Ilag

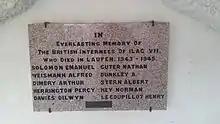
Memorial plate for the internees who died in ILAG VII during WW II. You find the plate at the old cemetery in Laufen.

A camp in , near Meckenbeuren in Württemberg, on Lake Constance, opened in 1940 and operated until 1945. It was in a castle and four adjacent buildings. Previously it had been a mental hospital run by nuns. On Adolf Hitler's orders about 700 of the patients were exterminated by injection under a program retrospectively named Aktion T4.